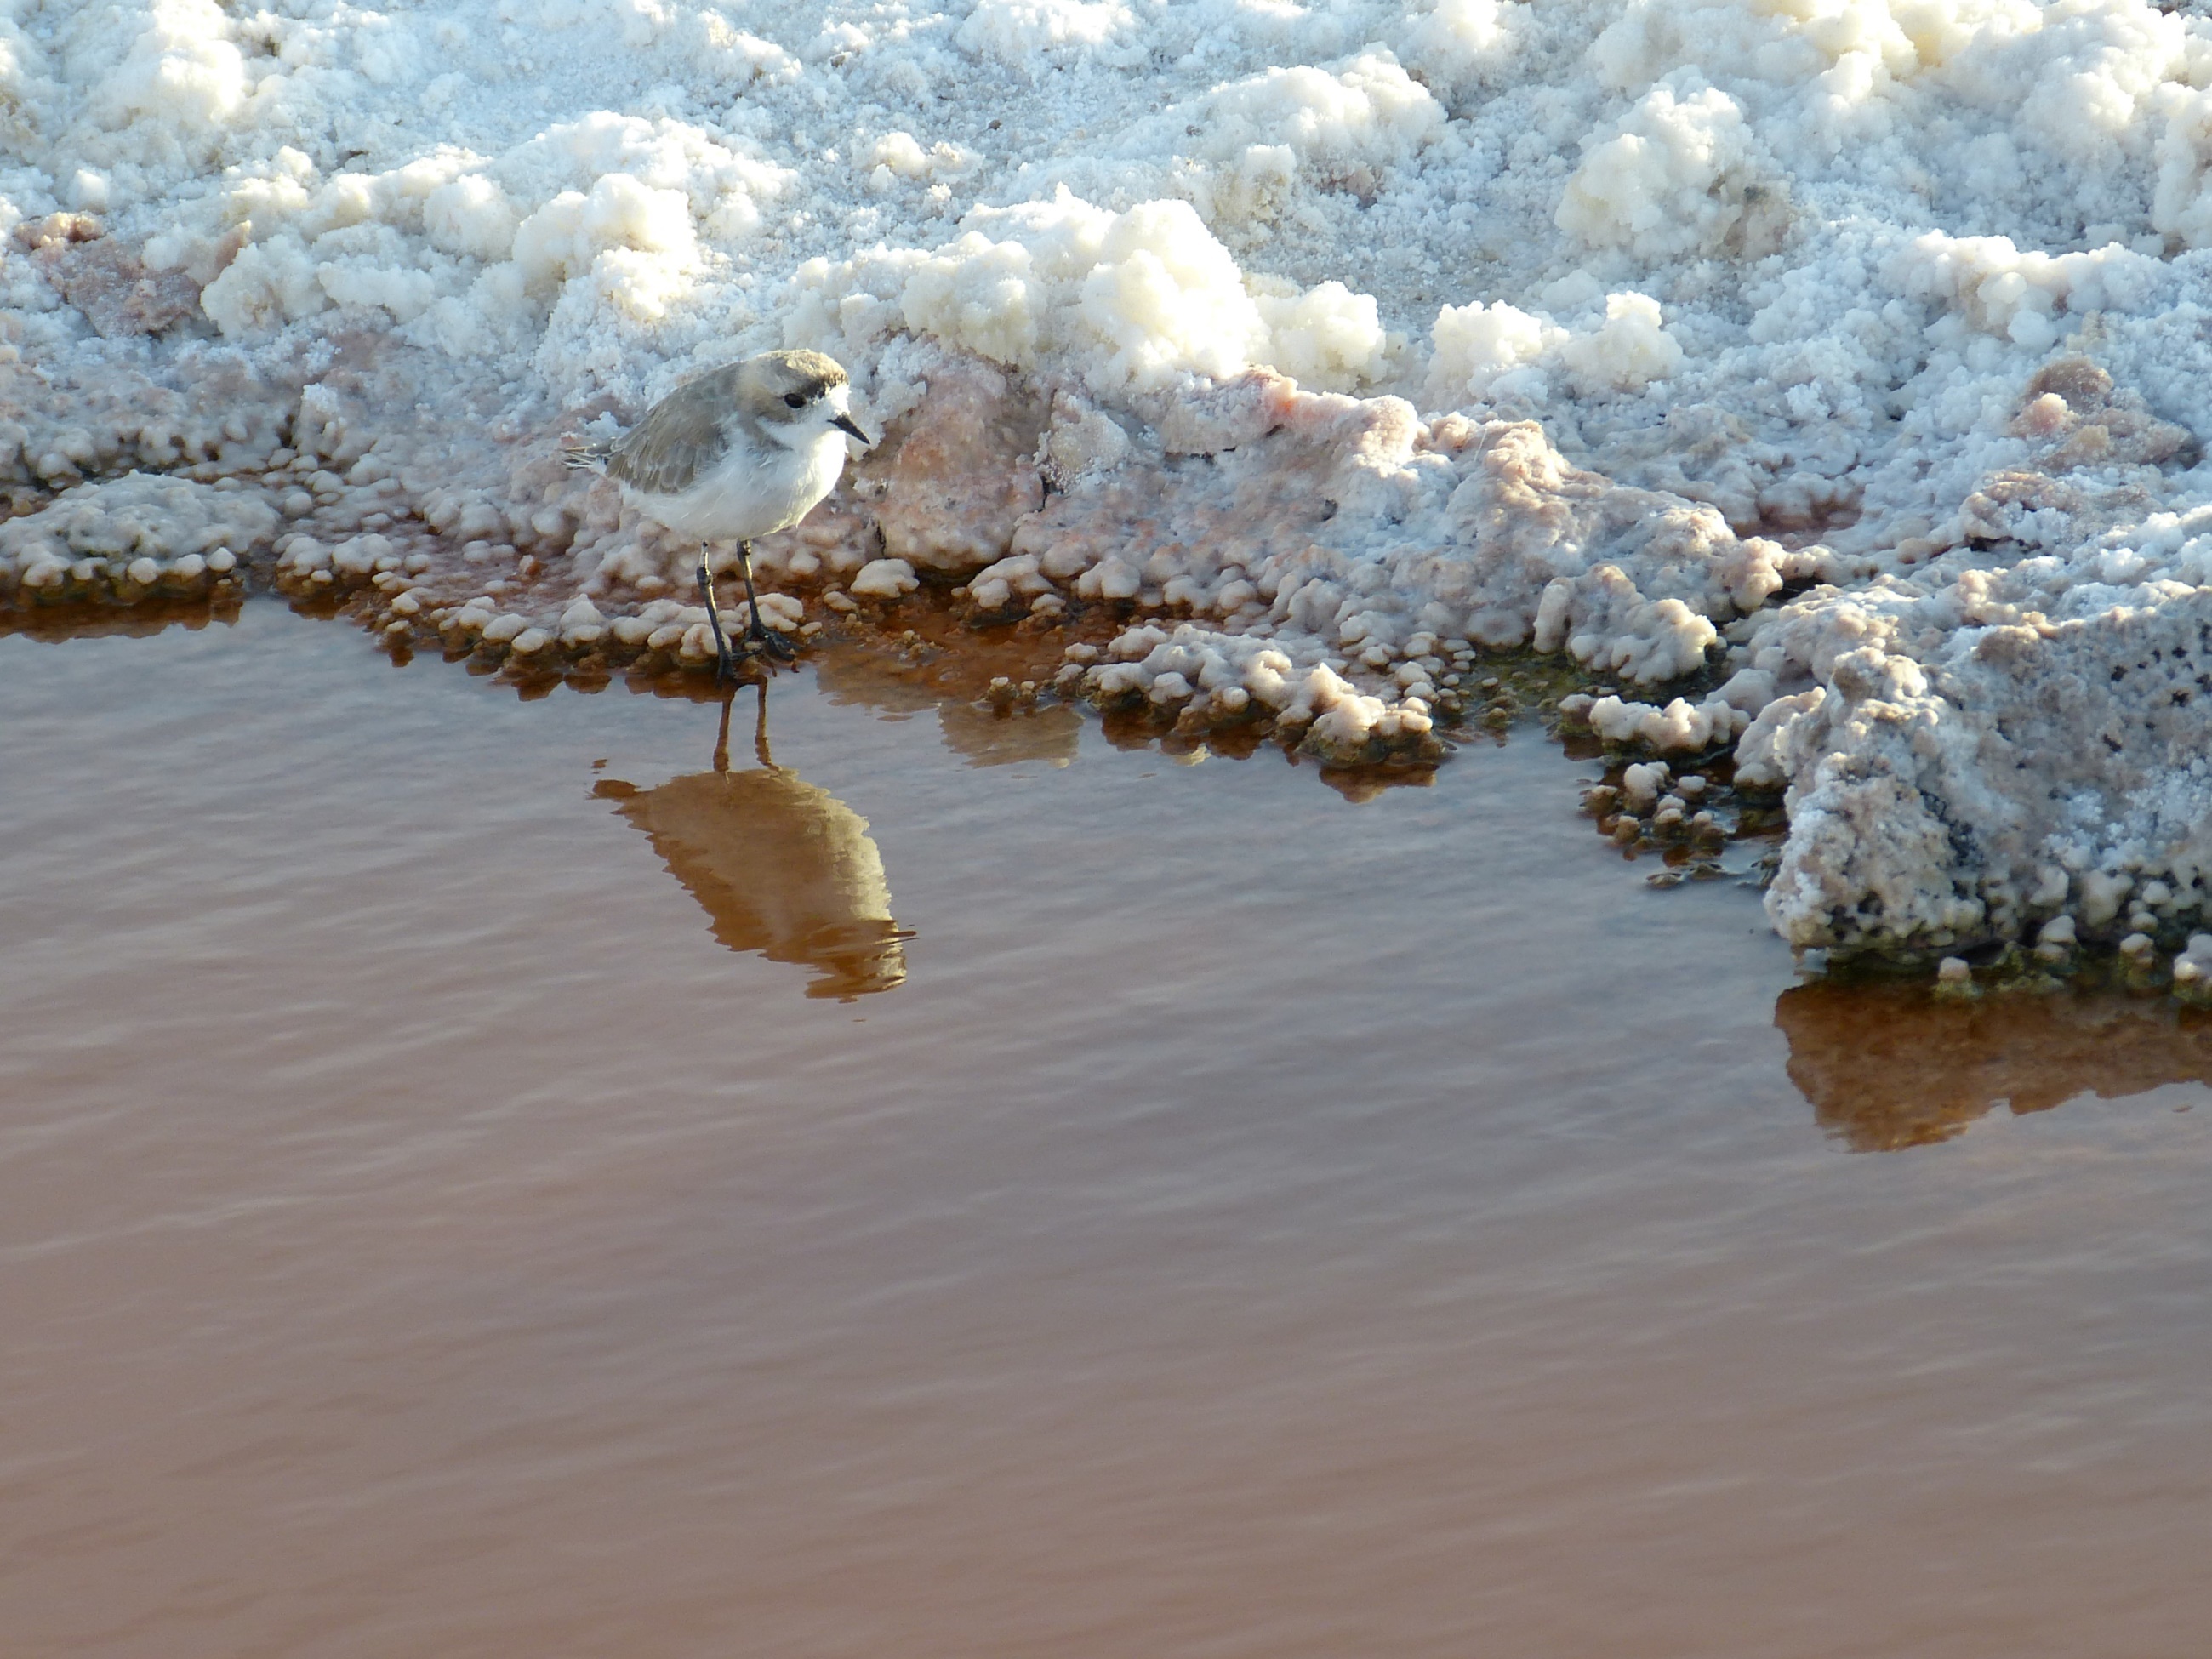
sea, water, nature, bird, flower, frost, ice, reflection, salt, chile, south america, crystal, mirroring, atacama, salt lake, san pedro, san pedro de atacama, salt crystals, salar de atacama, salt crust